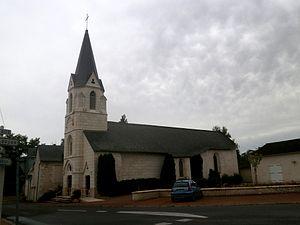
L'église.
Assay est une commune française du département d'Indre-et-Loire, en région Centre-Val de Loire.